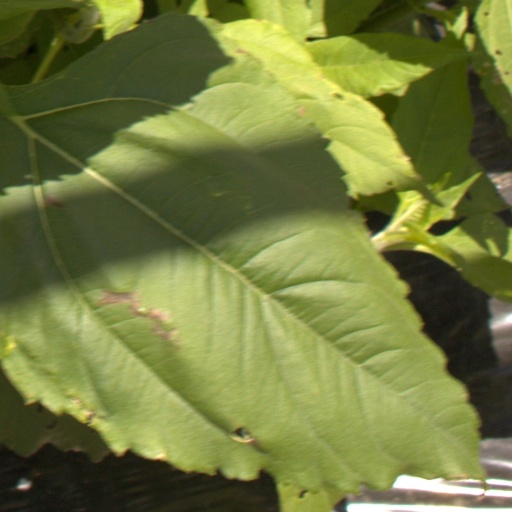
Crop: Jerusalem artichoke